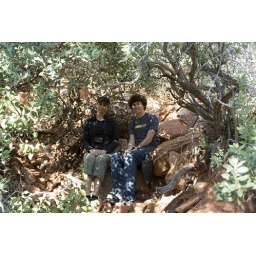
Stef insisted on finding &amp;quot;forts&amp;quot; in the red rocks of Sedona